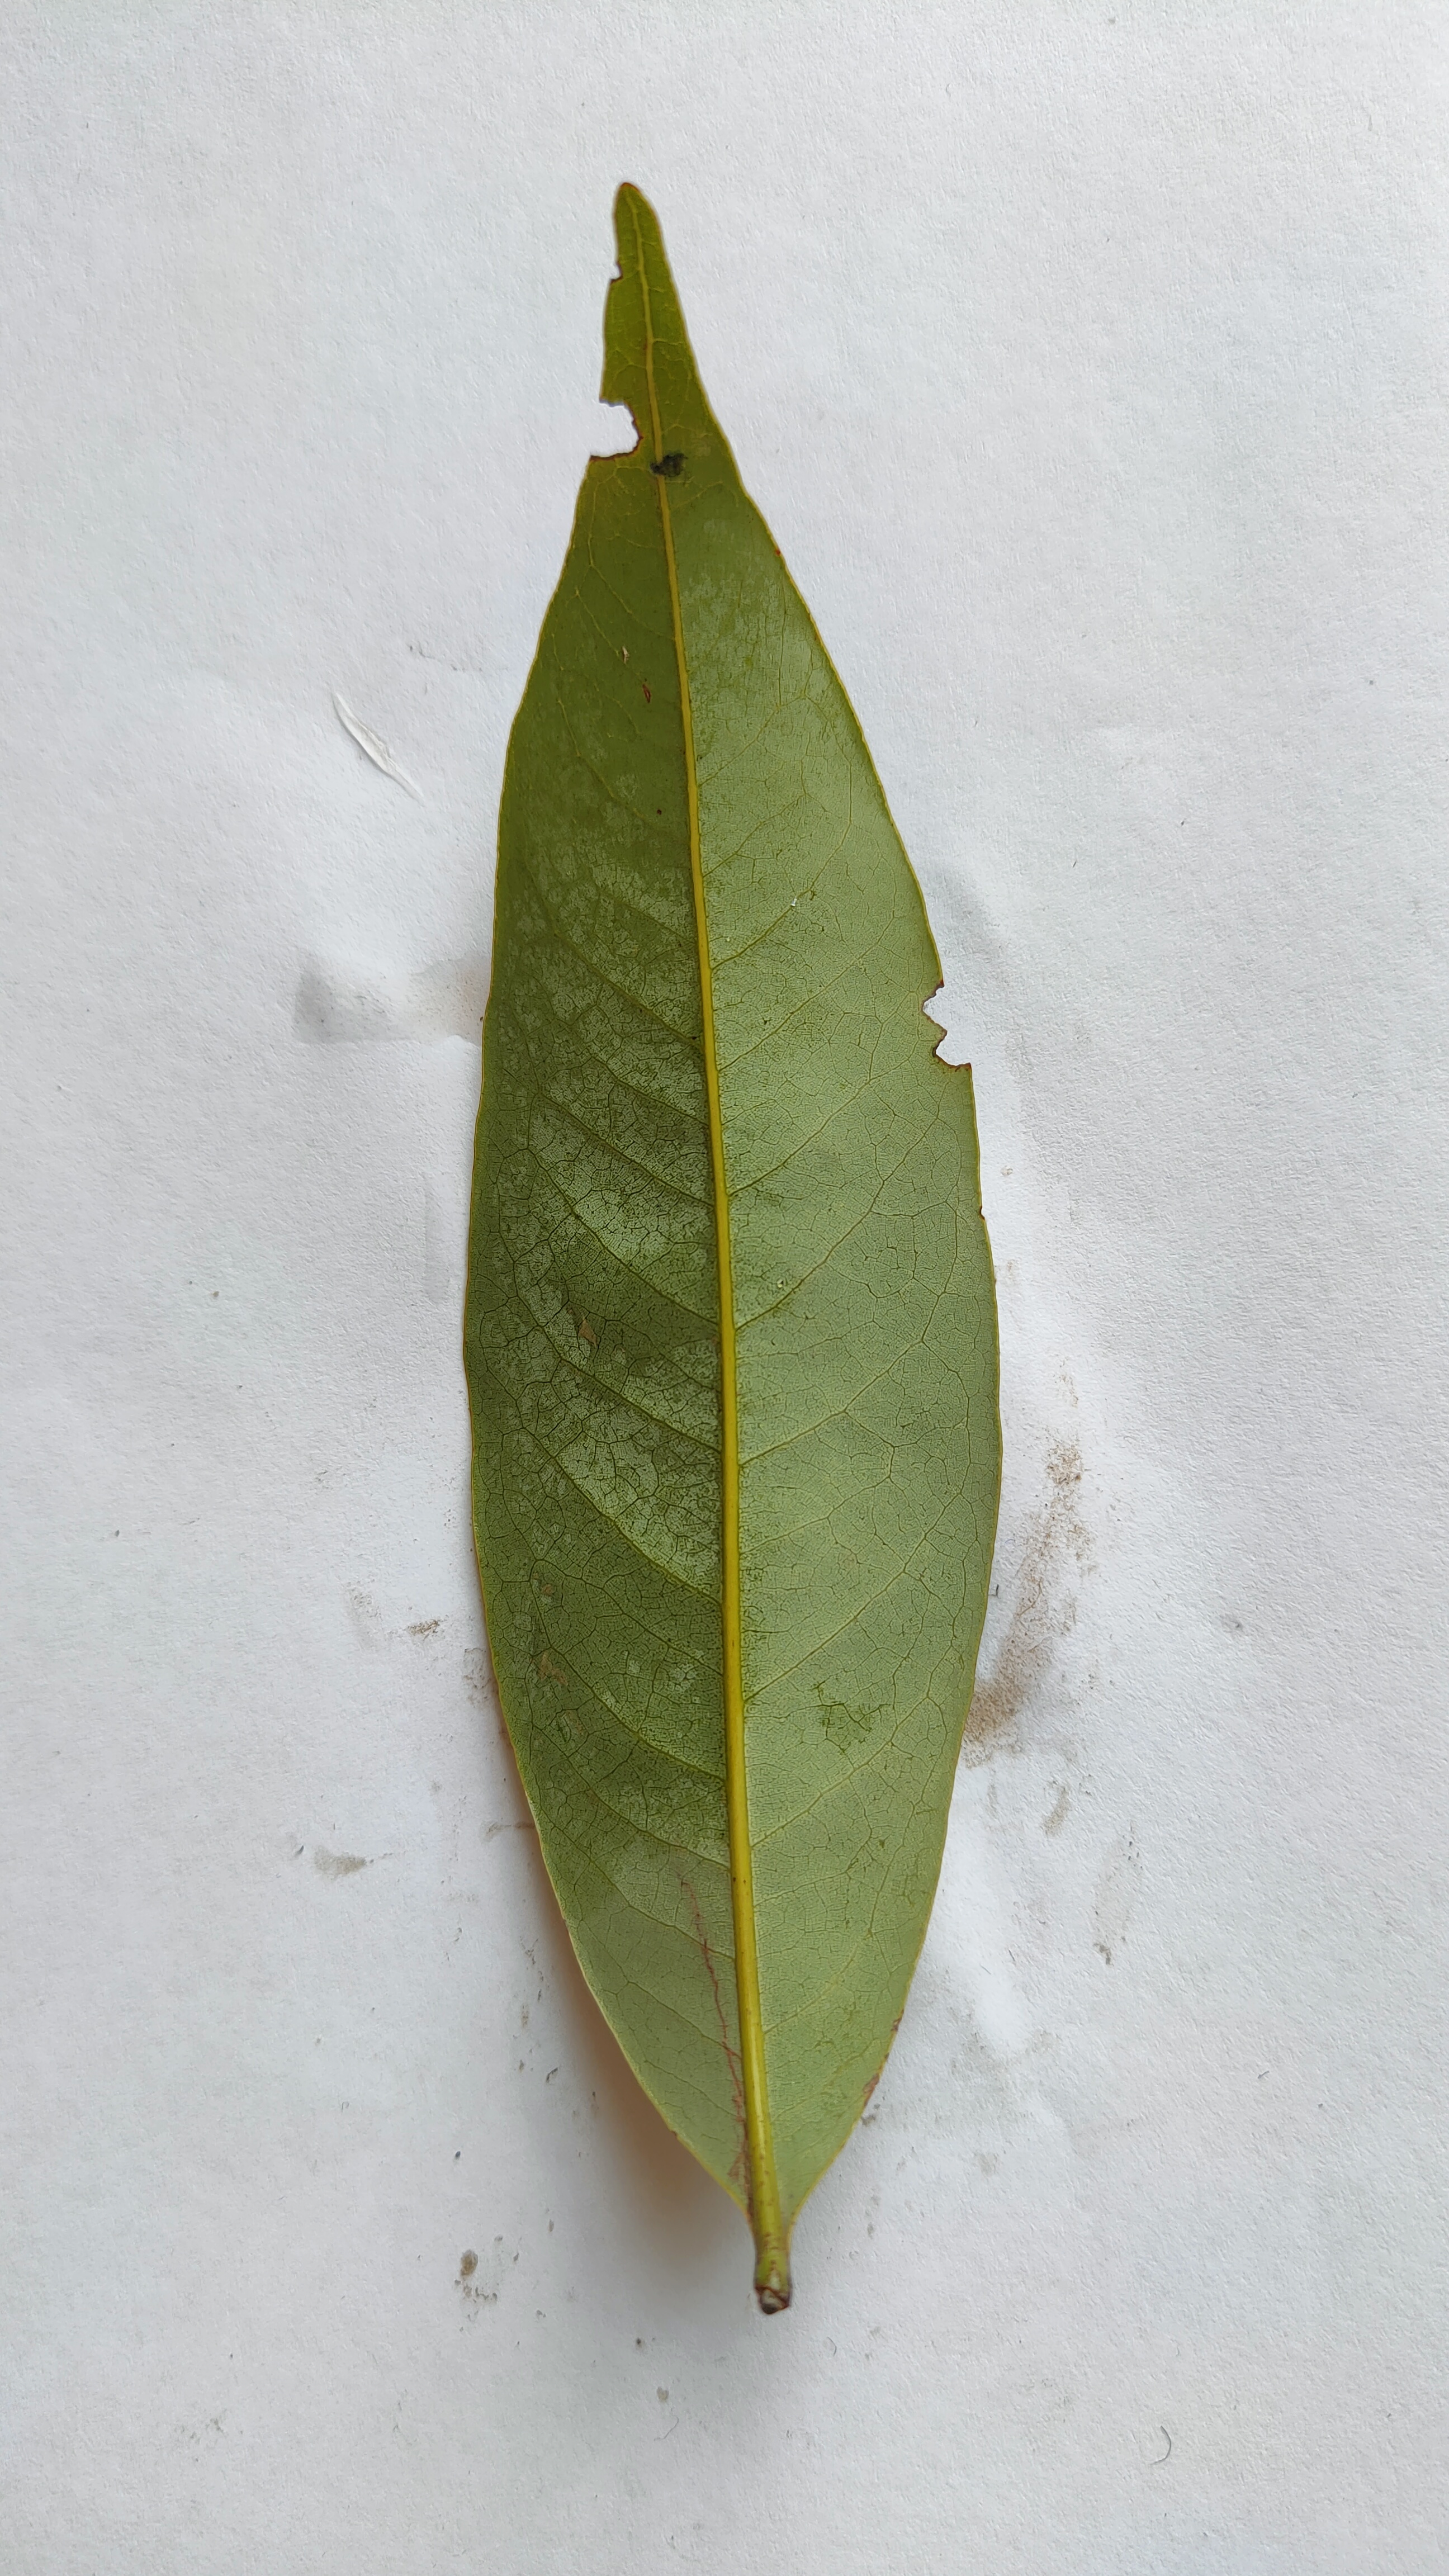
Leaf variety: Lychee